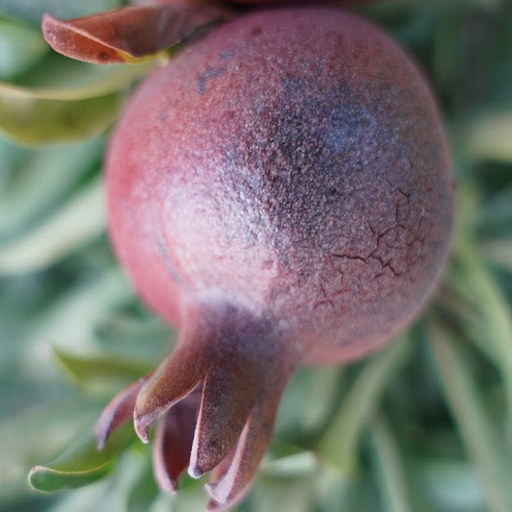
Label: Sunburn